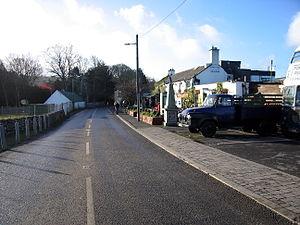
Glencullen est un village du comté de Dun Laoghaire-Rathdown en République d'Irlande. Situé dans le nord des montagnes de Wicklow, il est avec 276 mètres d'altitude un des plus hauts villages du pays. Il comptait 13 006 habitants en 2006 mais seulement 189 étaient regroupés dans le bourg.